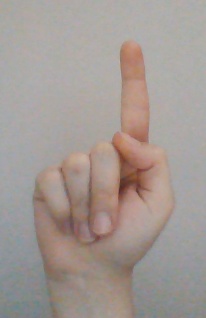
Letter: bb